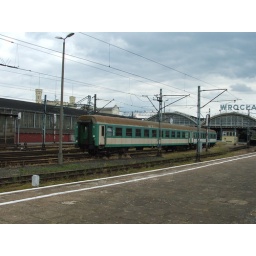
West end of terminal with towers of station building sticking above the halls to the left